Najd Sanjak

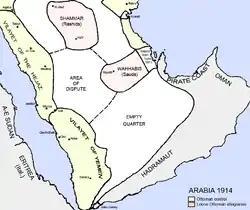
Arabia before World War I 1914

In 1913, Ibn Saud launched an attack on Hofuf, where 1,200 Turkish troops had been stationed since the province's annexation in 1871. The Ottoman garrison was expelled from Hasa, and the territory fell to the Al Saud. Even after the conquest of Hasa, Britain considered Ibn Saud to be an Ottoman vassal, and the Anglo-Ottoman Convention of 1913 defined the boundaries of the sanjak of Najd, neither objecting to nor recognising Ibn Saud's conquest. This situation was dramatically changed by the outbreak of World War I, and on 26 December 1915 Britain recognised Najd, Hasa, Qatif and Jubail as Saudi possessions, as part of the Anglo-Saudi Treaty.